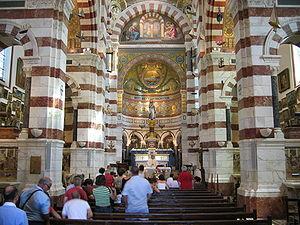
Basilique Notre Dame de la garde à Marseille
Notre-Dame-de-la-Garde, souvent surnommée « la Bonne Mère », est une basilique mineure du XIXᵉ siècle de l'Église catholique. Emblème de Marseille, dédiée à Notre-Dame de la Garde, elle domine la ville et la mer Méditerranée depuis le sommet de la colline Notre-Dame-de-la-Garde.